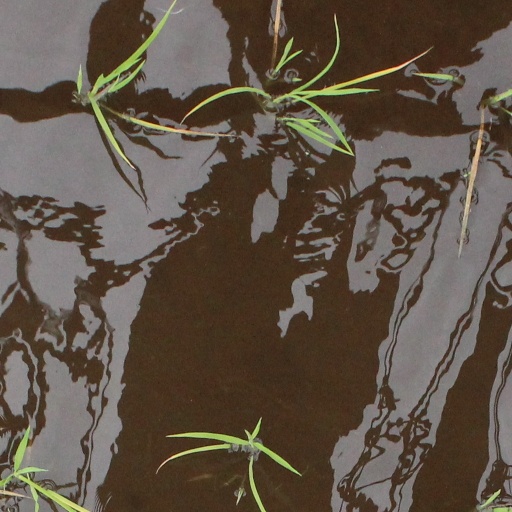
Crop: rice